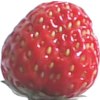
Label: strawberry